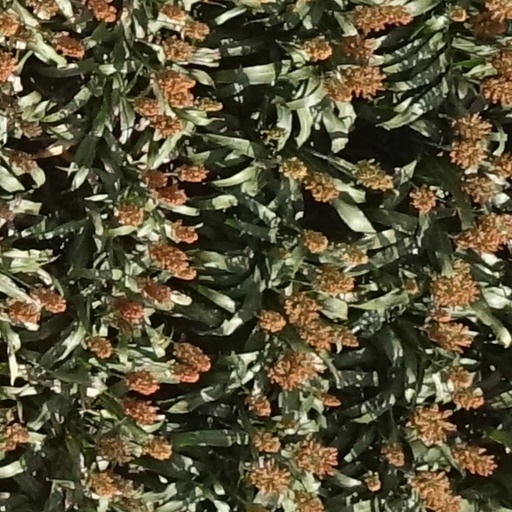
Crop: sorghum